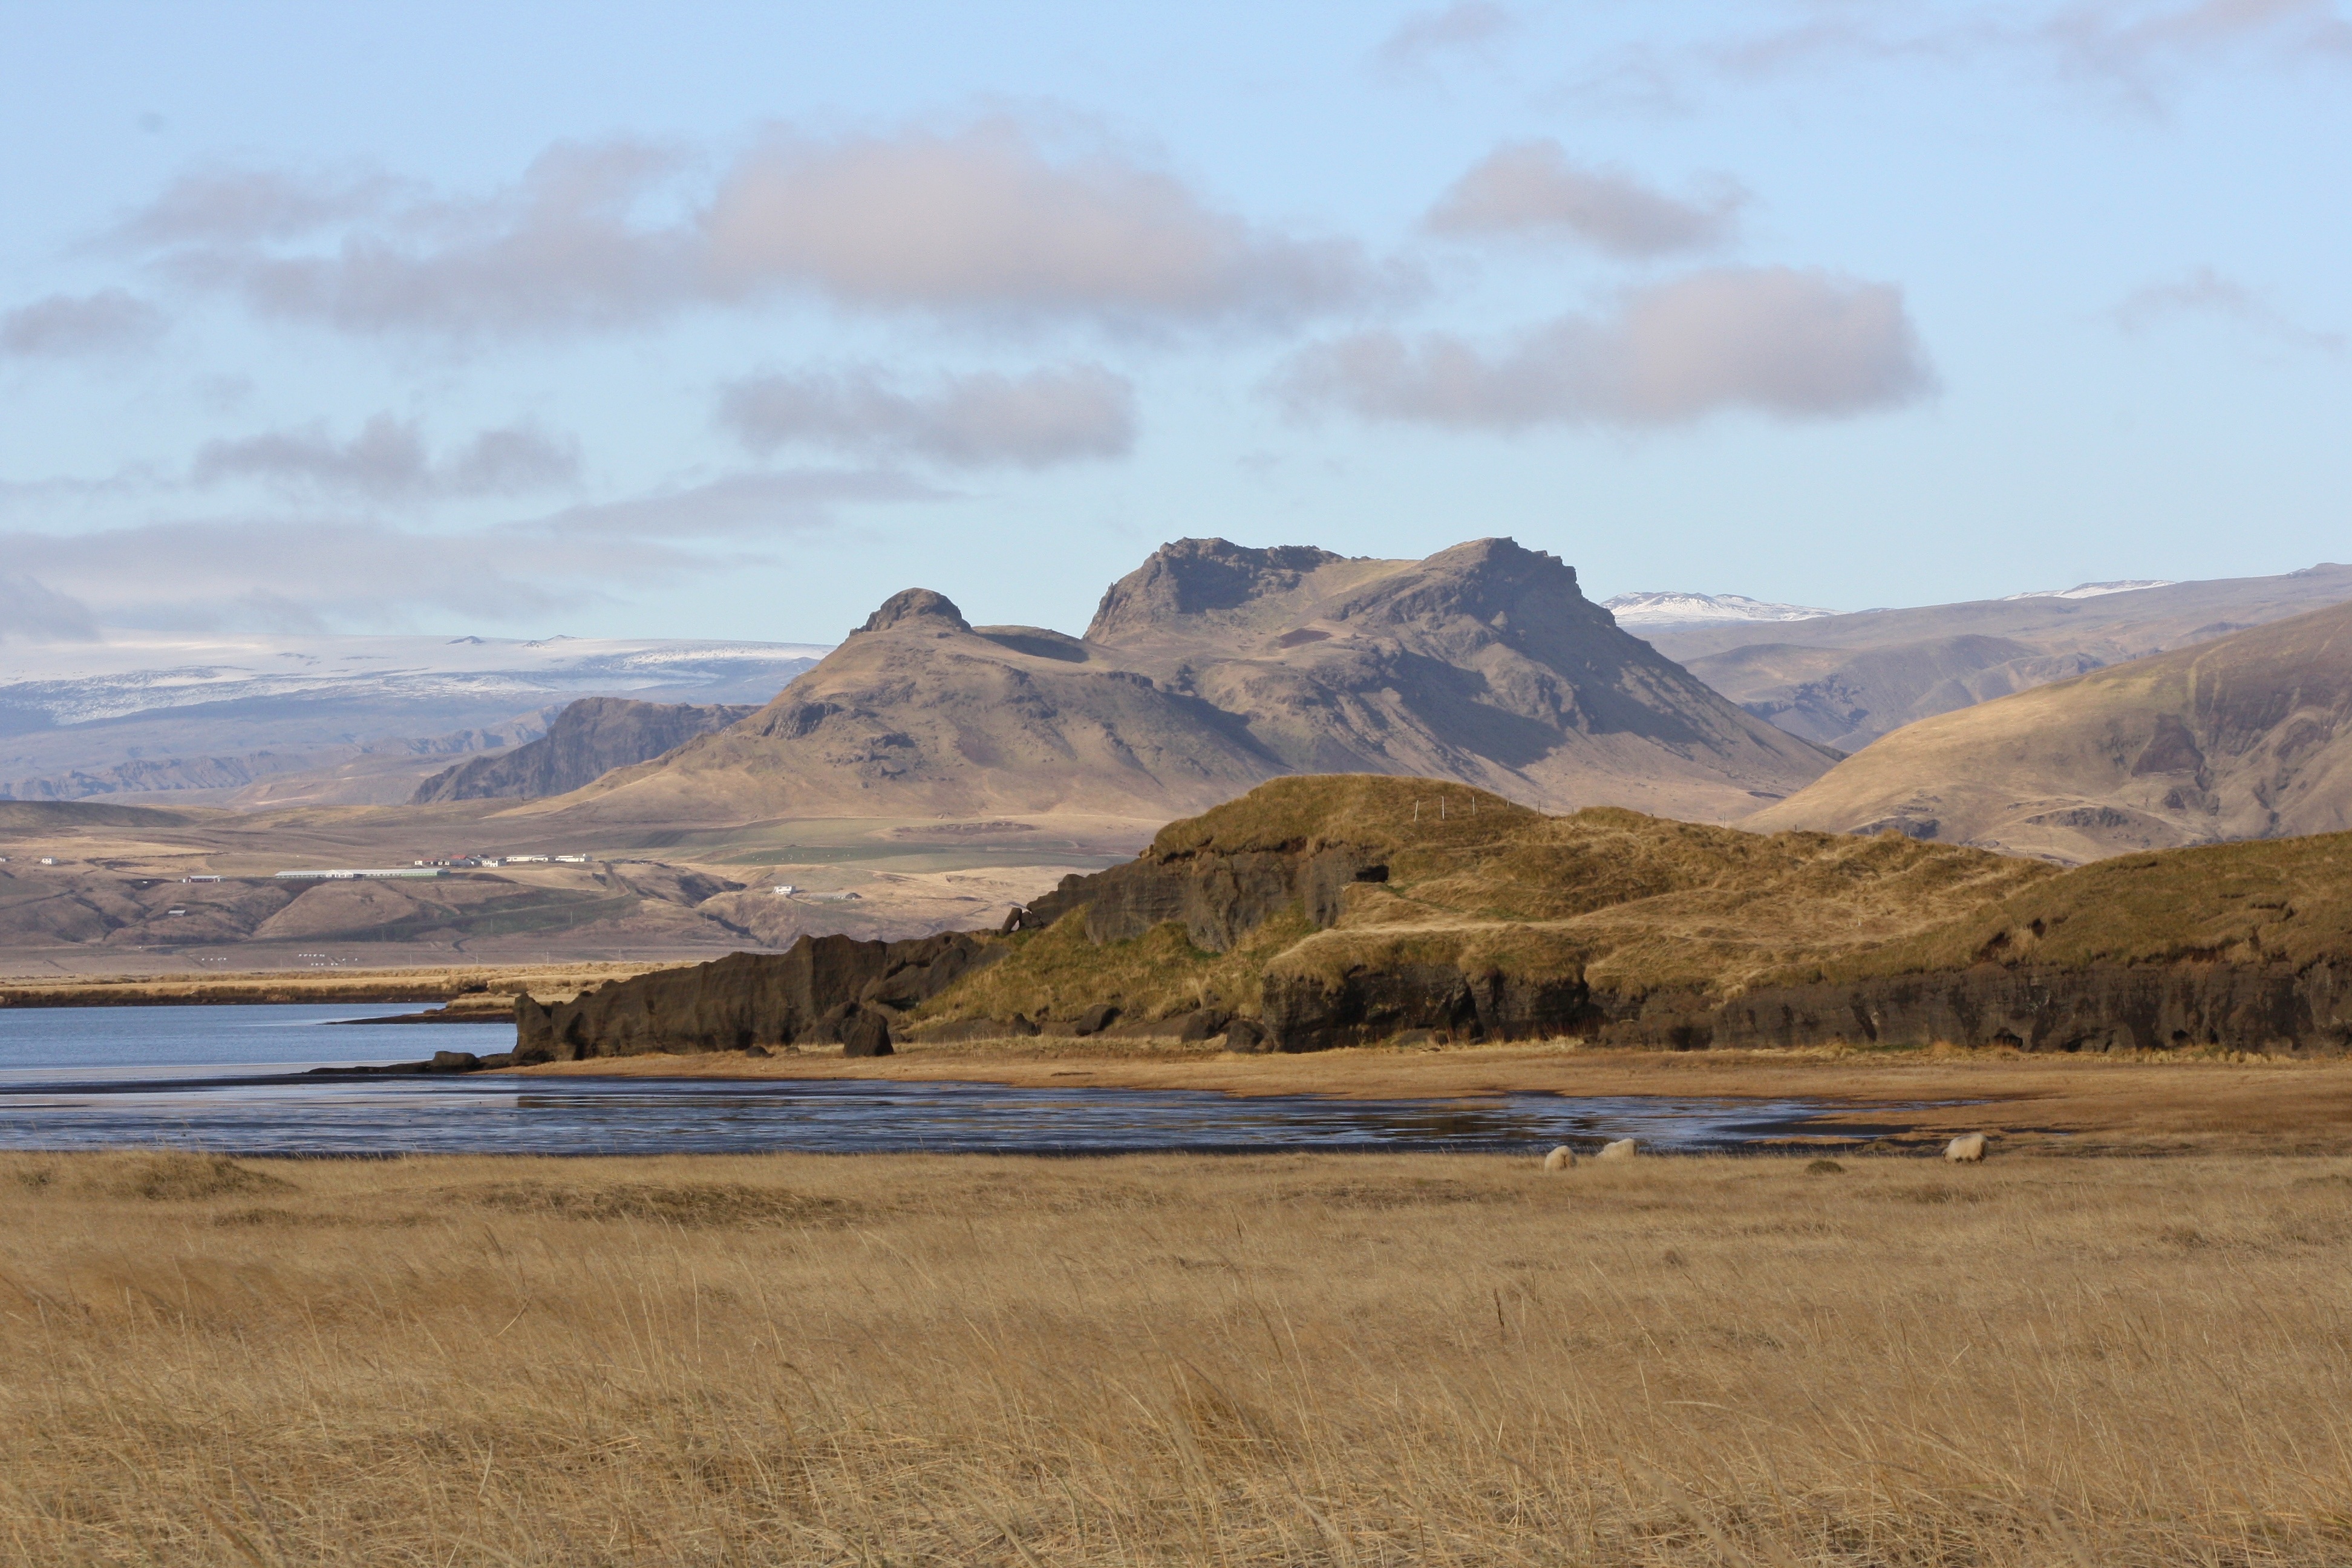
landscape, sea, coast, nature, wilderness, mountain, cloud, prairie, morning, hill, lake, valley, mountain range, sheep, iceland, reservoir, highland, plain, mountains, badlands, plateau, wide, fell, loch, silent, steppe, rural area, landform, south coast, natural environment, geographical feature, mountainous landforms